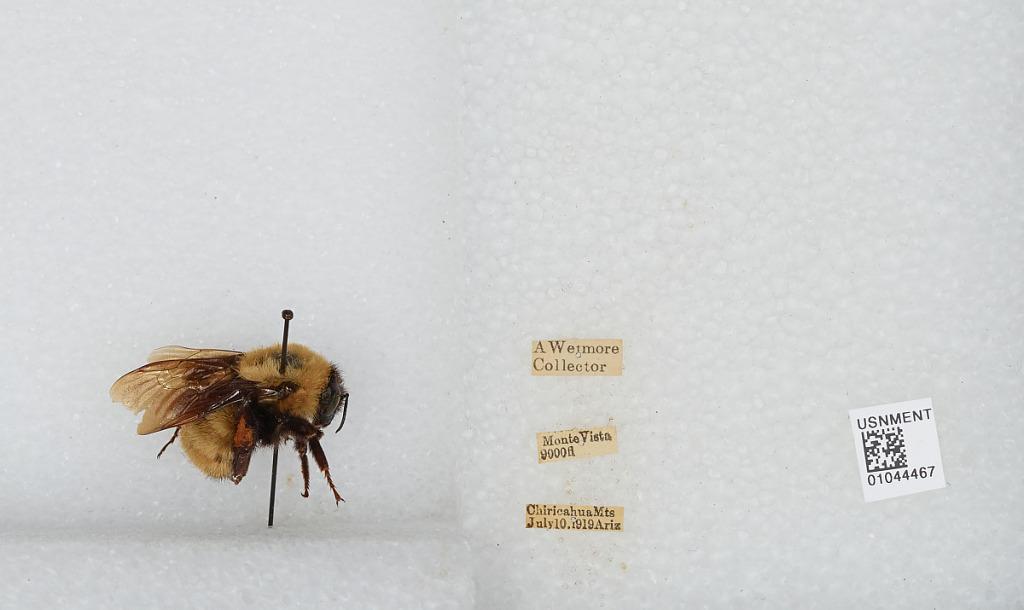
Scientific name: Bombus sp.
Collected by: A. Wetmore
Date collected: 1919-7-10
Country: United States
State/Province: Arizona
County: Cochise
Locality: Chiricahua Mountains, Monte Vista Peak
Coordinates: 31.8244, -109.314